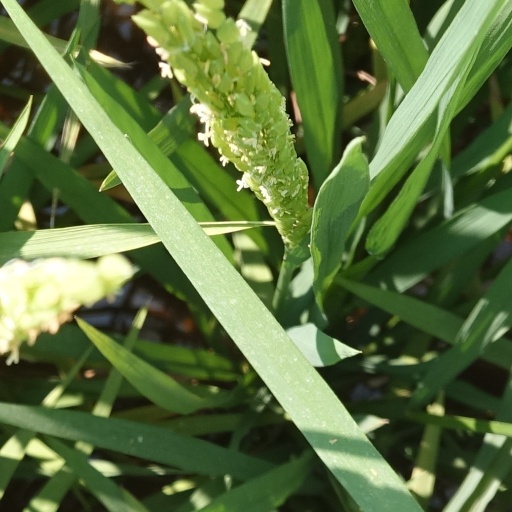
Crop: rice